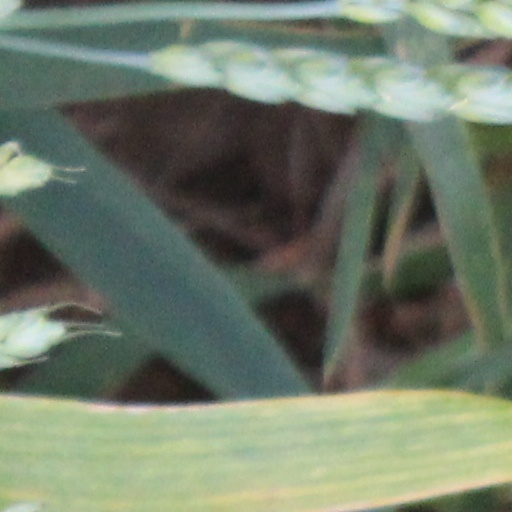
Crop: wheat